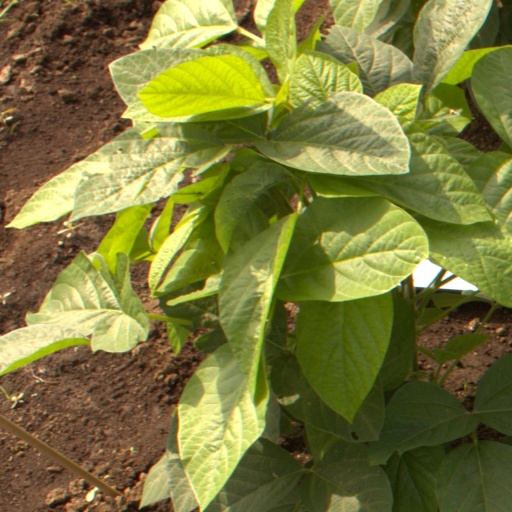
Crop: soybean